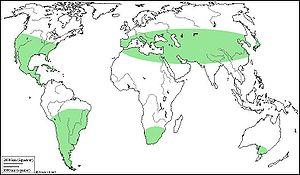
Carte de distribution du genre Lycium
Lycium est un genre de plantes de la famille des Solanacées. Il comporte70 espèces d'arbustes épineux et de petits arbres